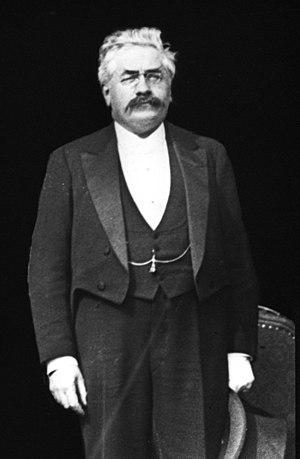
Alexandre Millerand, ministre de la Guerre français.
Alexandre Millerand, né le 10 février 1859 à Paris et mort le 6 avril 1943 à Versailles, est un homme d'État français. Il est président du Conseil du 20 janvier au 23 septembre 1920, puis président de la République du 23 septembre 1920 au 11 juin 1924.